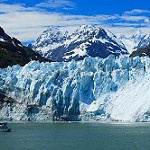
Scene: Outdoor